Märvel (band)

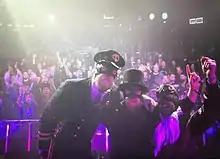
Märvel at the Hard Rock Hell festival in 2016

In 2016 their label, Killer Cobra Records, would close and leave the band looking for someone new. In 2017 they signed with Swedish rock label The Sign Records, with which they're active to this day. The new label made it possible for a U.S. release of "The Hills Have Eyes" on CD and made some of their older material more accessible outside of Europe. Around this time, the band would move to a devoted studio called the "Solskensfabriken", where they would be able to record and master their material. Märvel would release their seventh album, "MÄRVEL at the Sunshine Factory", in October to positive reviews. Andy Thorley of "Maximum Volume Music" gave it an 8.5/10 and called it "A record that, given a couple of listens, will reveal its true majesty". In 2017 Märvel would participate at the Fishbait Festival on Åland, doing a special performance with Robert "Humbucker" Pehrsson, Nicke Borg (Backyard Babies), and Sator members Chips Kiesbye and Kent Norberg.